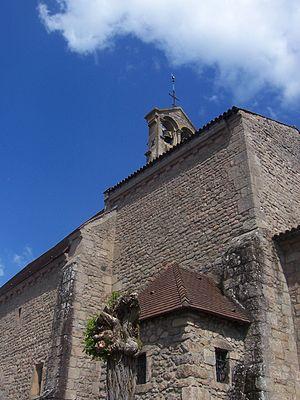
Eglise de Mesvres